Mashhad of Sayyida Ruqayya

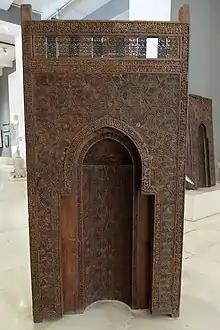
The wooden mihrab, dating from 1154 to 1160, which was once used for the Mashhad of Sayyida Ruqayya. Now on display at the Museum of Islamic Art, Cairo.

The silver "zarih" (shrine or tomb enclosure) surrounding the cenotaph is a more recent donation from the Dawoodi Bohra, spiritual descendants of the Fatimids. It replaced a richly-crafted wooden "zarih" that stood there before and originally came from the nearby shrine of Sayyida Nafisa. The mashhad also housed a freestanding wooden mihrab which is considered one of the finest examples of its kind from the Fatimid period. The mihrab is now on display at the Museum of Islamic Art in Cairo. It may have originally been used in the courtyard of the mashhad and/or for special occasions.